Lillian Hansen

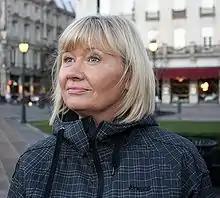
Lillian Hansen

She was formerly deputy mayor, and mayor of Moskenes Municipality from 2003 to 2007. In her working life, Lillian Hansen was a bus driver.